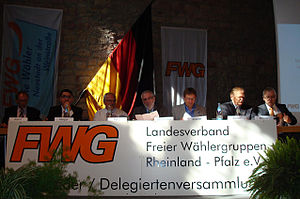
Freie Wähler
Delegeretforsamling hos FWG Freie Wählergruppe Rheinland-Pfalz, 2007
Freie Wähler betegner i tysk politik en sammenslutning af vælgere, der har som formål at opstille partiuafhængige kandidater til delstaternes parlamentariske forsamlinger. Freie Wähler har ikke status som et registreret politisk parti, men er normalt registrerede forening af frivillige.